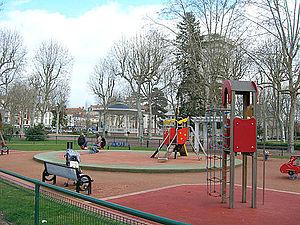
François Populle, né le 5 février 1777 à Roanne et mort le 28 avril 1846 à Saint-Gérand-le-Puy, est un homme politique français.